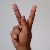
The image shows a hand gesture representing the letter 'K' in Indian Sign Language.